Głogów

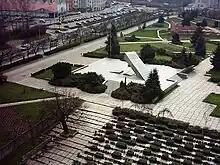
Children of Głogów Monument, commemorating the Polish defense of Głogów in 1109

In 1109, King Henry V of Germany, entangled in the fratricidal war between the Piast dukes Bolesław III Wrymouth and Zbigniew besieged the town, but could not overcome the Polish forces in the Battle of Głogów. In 1157 the town finally fell to the forces of Emperor Frederick I Barbarossa, invading the Silesian lands in aid of Duke Władysław II the Exile and his sons.